Torhild Bransdal

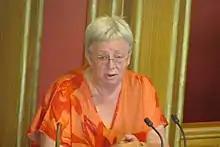
Torhild Bransdal

Torhild Bransdal (10 April 1956 – 28 September 2022) was a Norwegian politician. She served as mayor of Vennesla from 1999 to 2017, and was the female mayor in Norway who had been in office for the longest time. She was elected representative to the Storting for the period 2017–2021 for the Christian Democratic Party.